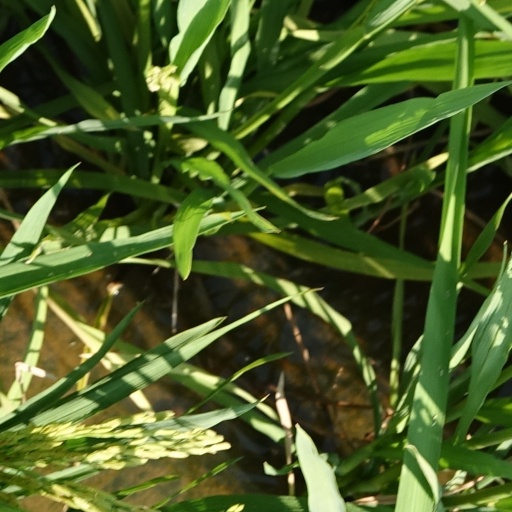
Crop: rice